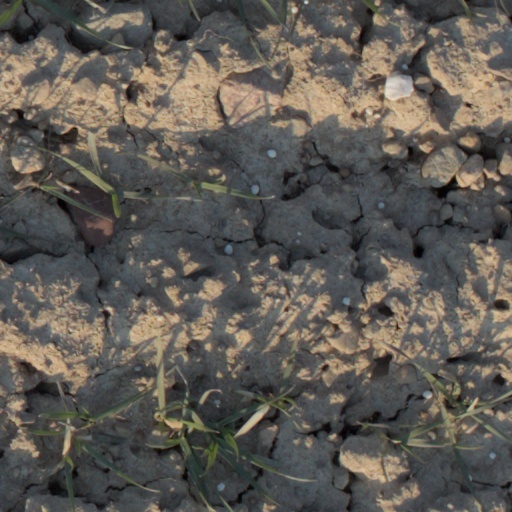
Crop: wheat